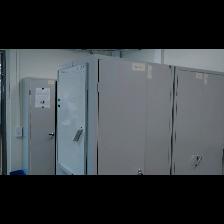
Label: NonHuman